Seizure (Reichs novel)

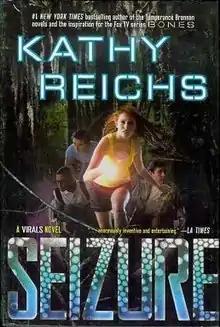
First edition

Seizure is the second novel in the Virals series of novels for young adults written by the American forensic anthropologist and crime writer, Kathy Reichs and her son Brendan Reichs, featuring Tory Brennan, great-niece of Temperance Brennan.